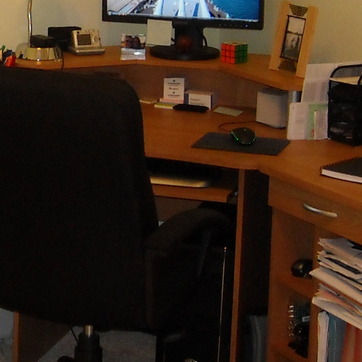
Material: plastic